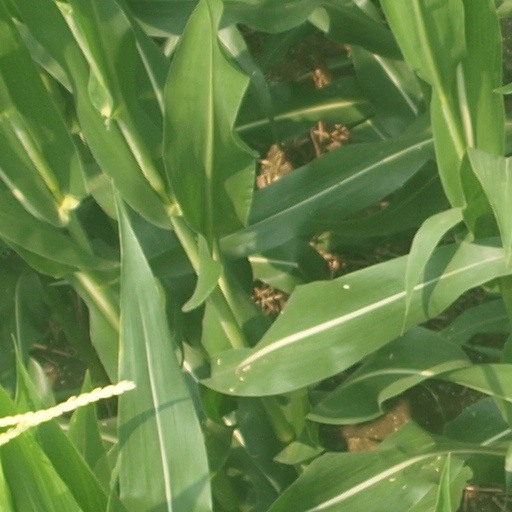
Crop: maize; corn